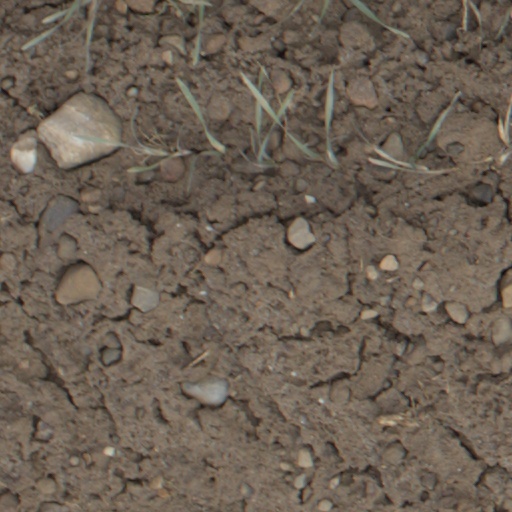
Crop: wheat